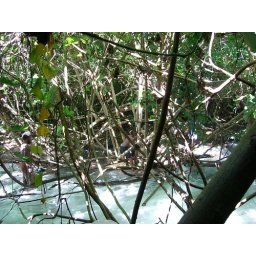
the footbridge over the mbe solomul river on gaua was out, so i had to cross the rushing water over these branches.